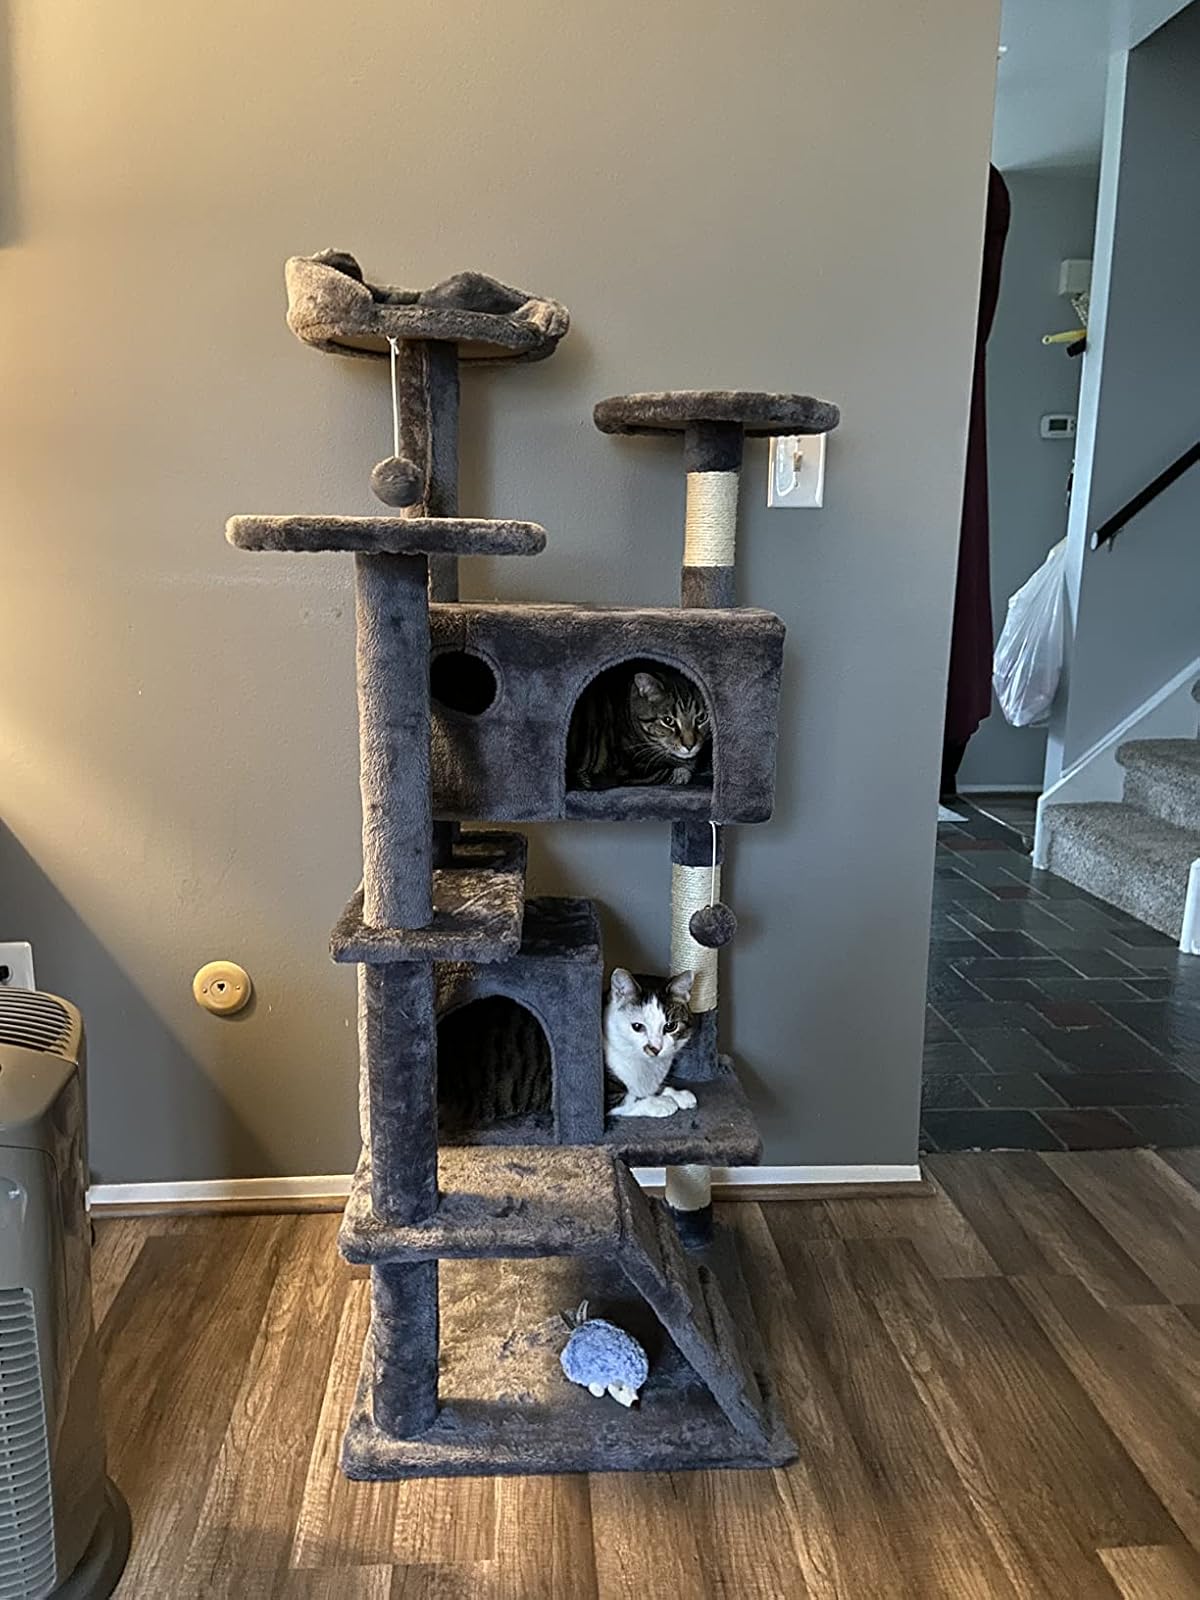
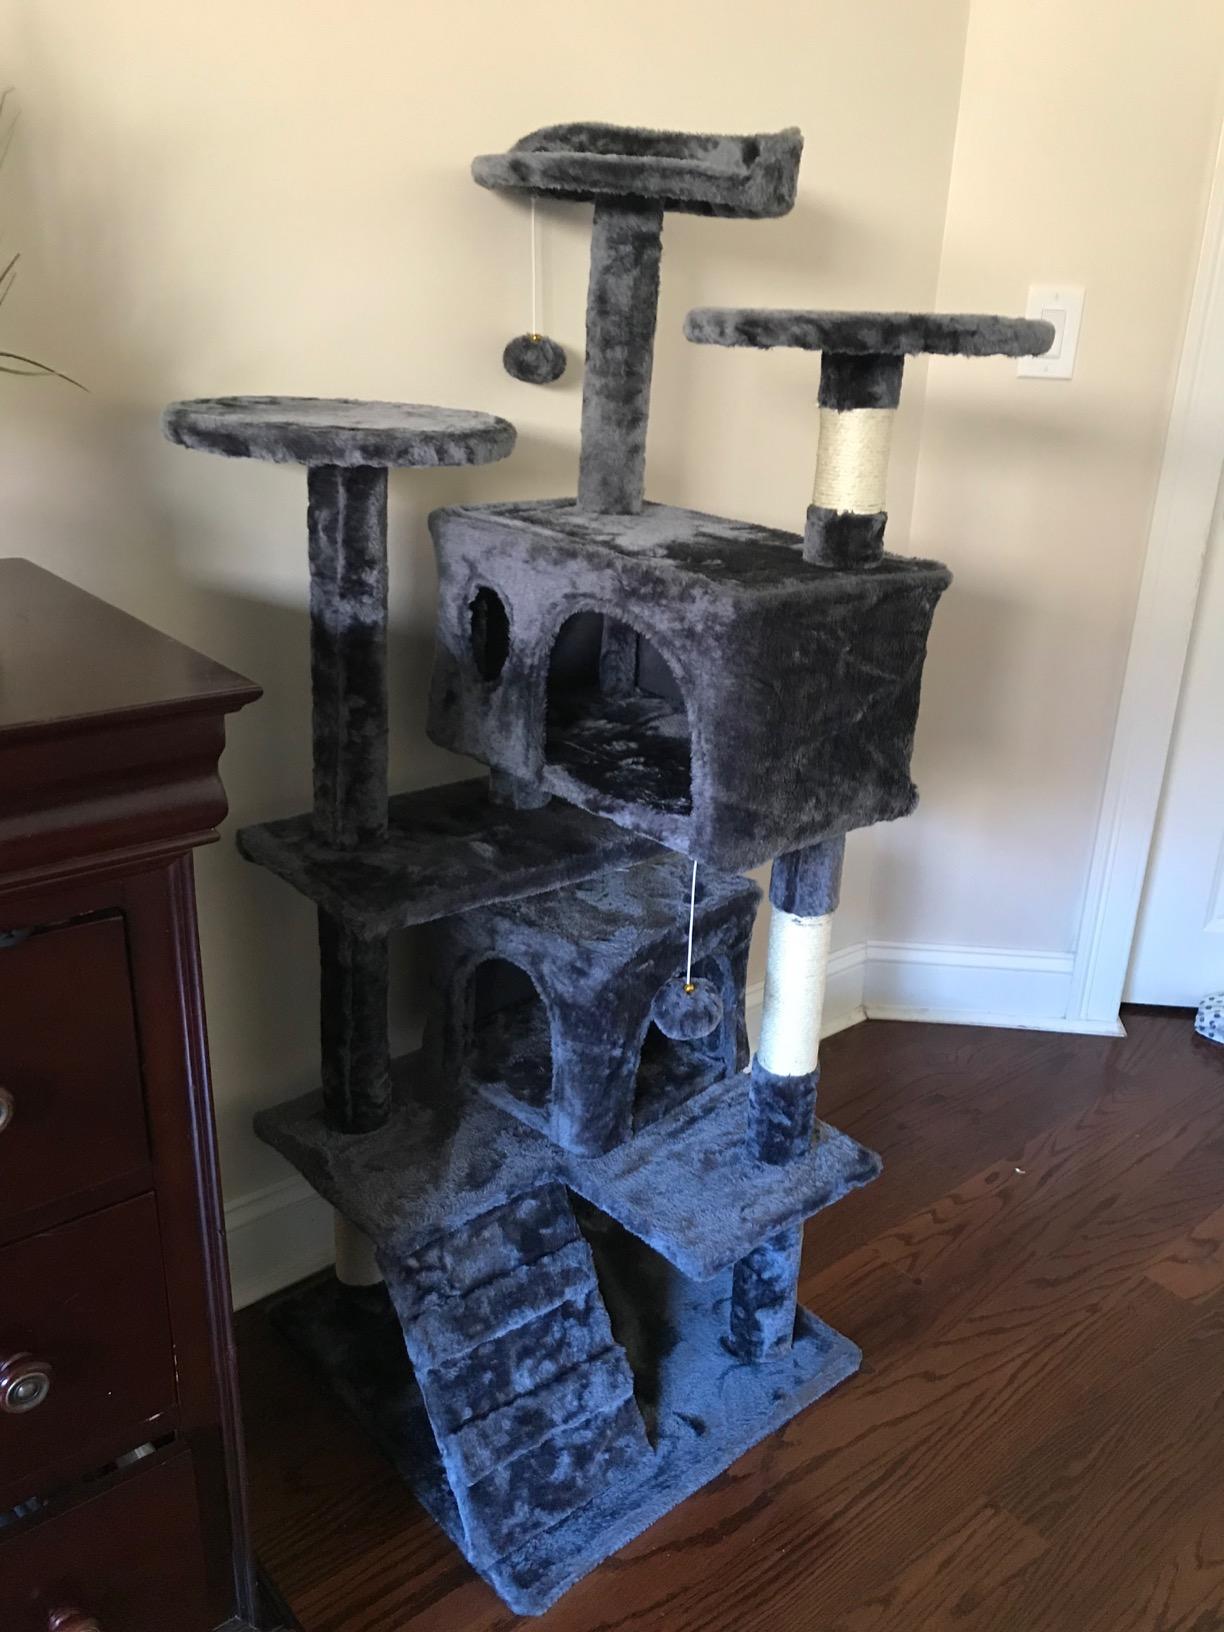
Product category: items_cat tree
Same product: yes